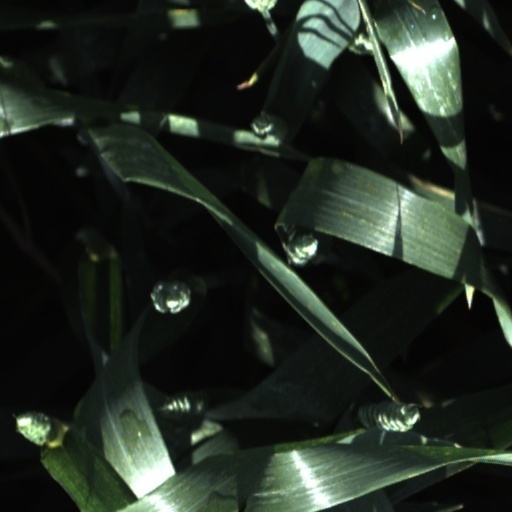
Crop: wheat